Washington County, Texas

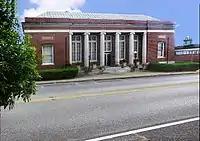
Brenham Heritage Museum

Washington County is a county in Texas. As of the 2020 census, its population was 35,805. Its county seat is Brenham, which is located along U.S. Highway 290, 72 miles northwest of Houston. The county was created in 1835 as a municipality of Mexico and organized as a county in 1837. It is named for George Washington, the first president of the United States.